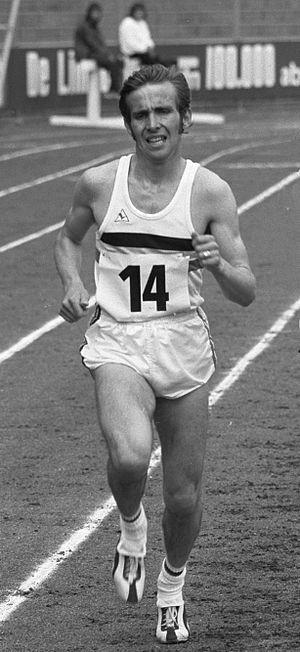
Willy Polleunis est un athlète belge, spécialiste du fond et du cross-country.